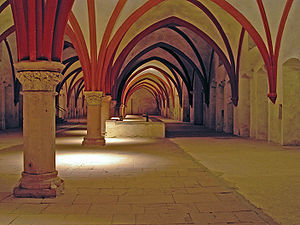
Rheingau (vinregion) / Kloster Eberbach
Dormitoriet i Kloster Eberbach, der bl.a. bruges til prøvesmagninger
Rheingau og Mosel er de bedst kendte af de 13 tyske vinregioner inden for kvalitetsvin. Den følger Rhinen fra Hochheim til Lorch i delstaten Hessen. Hjertet af Rheingau ligger nord for Rhinen, det eneste sted hvor denne flyder øst-vest mellem Basel og Nordsøen med de stejle, sydvendte bjergsider med regionens vinmarker. Det giver ideelle modningsbetingelser for de sarte riesling-druer: 1) beskyttelse mod de kolde, nordlige vinde og 2) flodens vandflade, der er op til en kilometer bred.